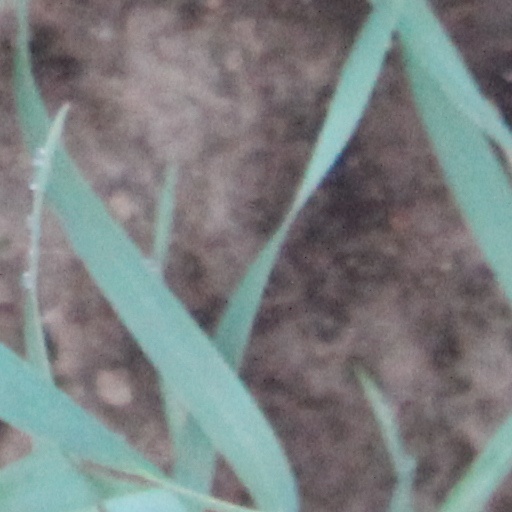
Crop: wheat